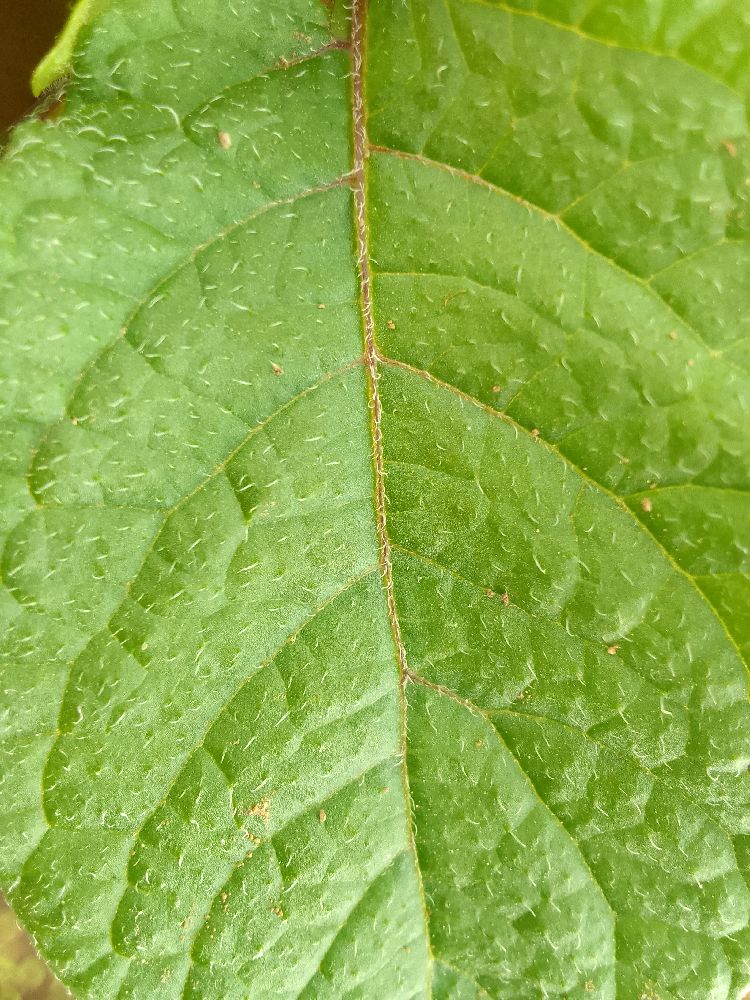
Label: Healthy